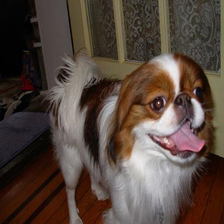
Species: dog
Breed: japanese chin